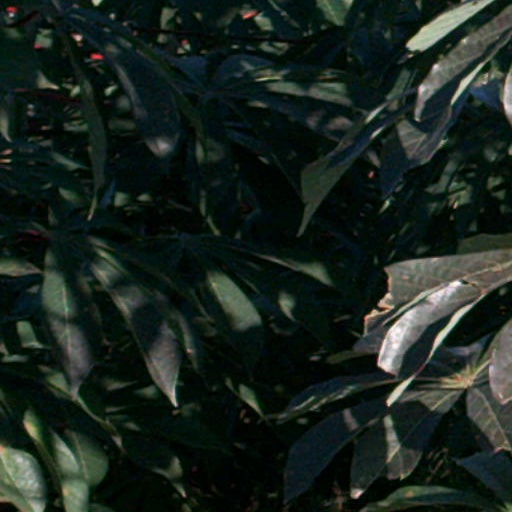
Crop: cassava